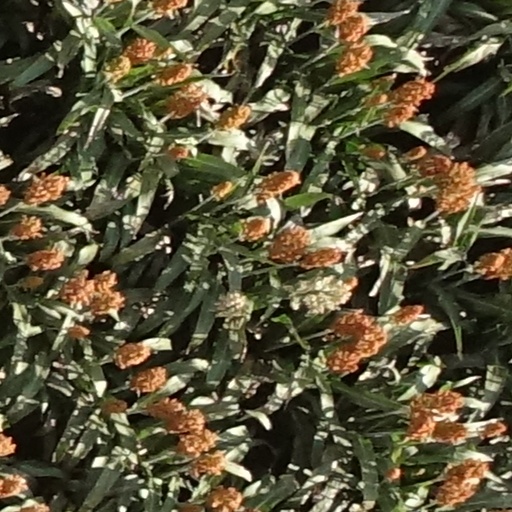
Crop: sorghum